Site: brandenburg
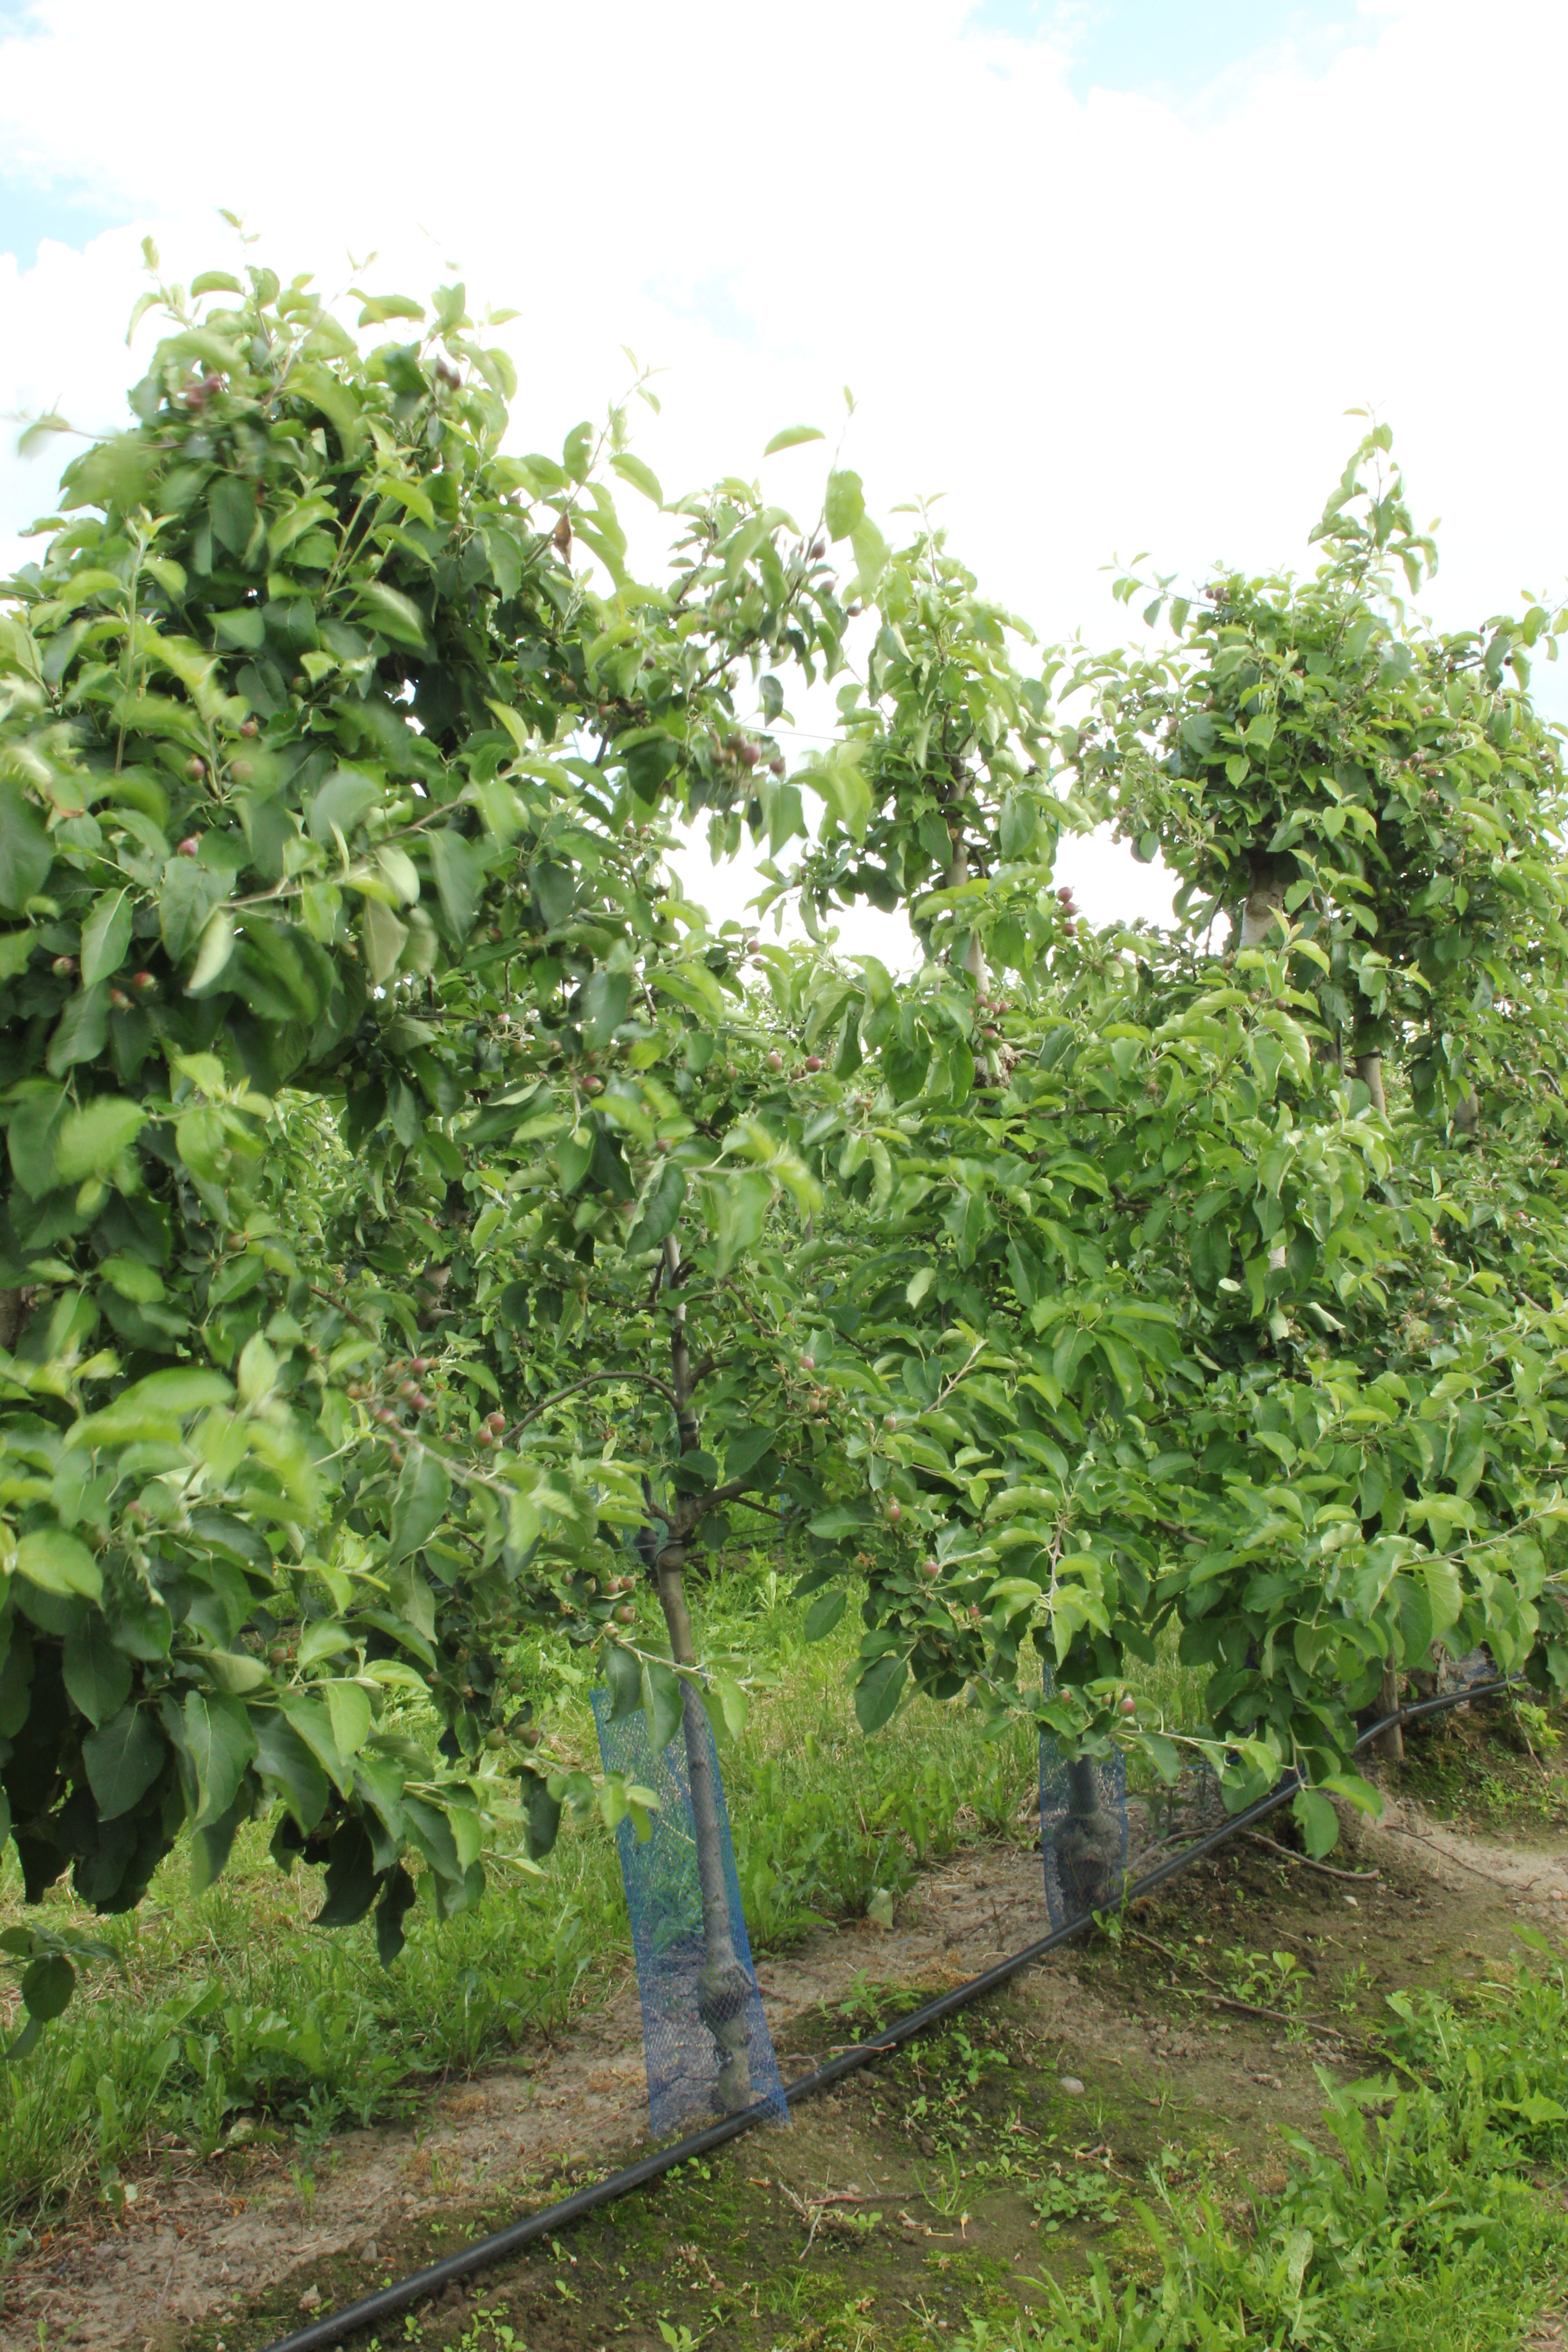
Growth stage (BBCH 72): Development of fruit